Architecture of Africa

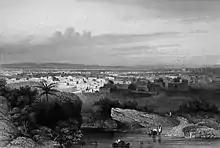
The city of Kano

The rise of kingdoms in the West African coastal region produced architecture which drew on indigenous traditions, utilizing wood. Benin City, destroyed during the Benin Expedition of 1897, was a large complex of homes in coursed mud, with hipped roofs of shingles or palm leaves. The palace contained a sequence of ceremonial rooms and was decorated with brass plaques. The Walls of Benin City were the world's largest man-made structure. Fred Pearce wrote in "New Scientist":